Pteranodon

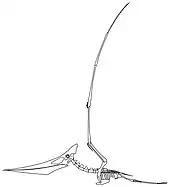
Skeletal reconstruction of a female "P. longiceps"

In 1943, Dominik von Kripp suggested that the crest may have served as a rudder, an idea embraced by several later researchers. One researcher, Ross S. Stein, even suggested that the crest may have supported a membrane of skin connecting the backward-pointing crest to the neck and back, increasing its surface area and effectiveness as a rudder. The rudder hypothesis, again, does not take into account females nor "P. sternbergi", which had an upward-pointing, not backward-pointing crest. Bennett also found that, even in its capacity as a rudder, the crest would not provide nearly so much directional force as simply maneuvering the wings. The suggestion that the crest was an air brake, and that the animals would turn their heads to the side in order to slow down, suffers from a similar problem. Additionally, the rudder and air brake hypotheses do not explain why such large variation exists in crest size even among adults.